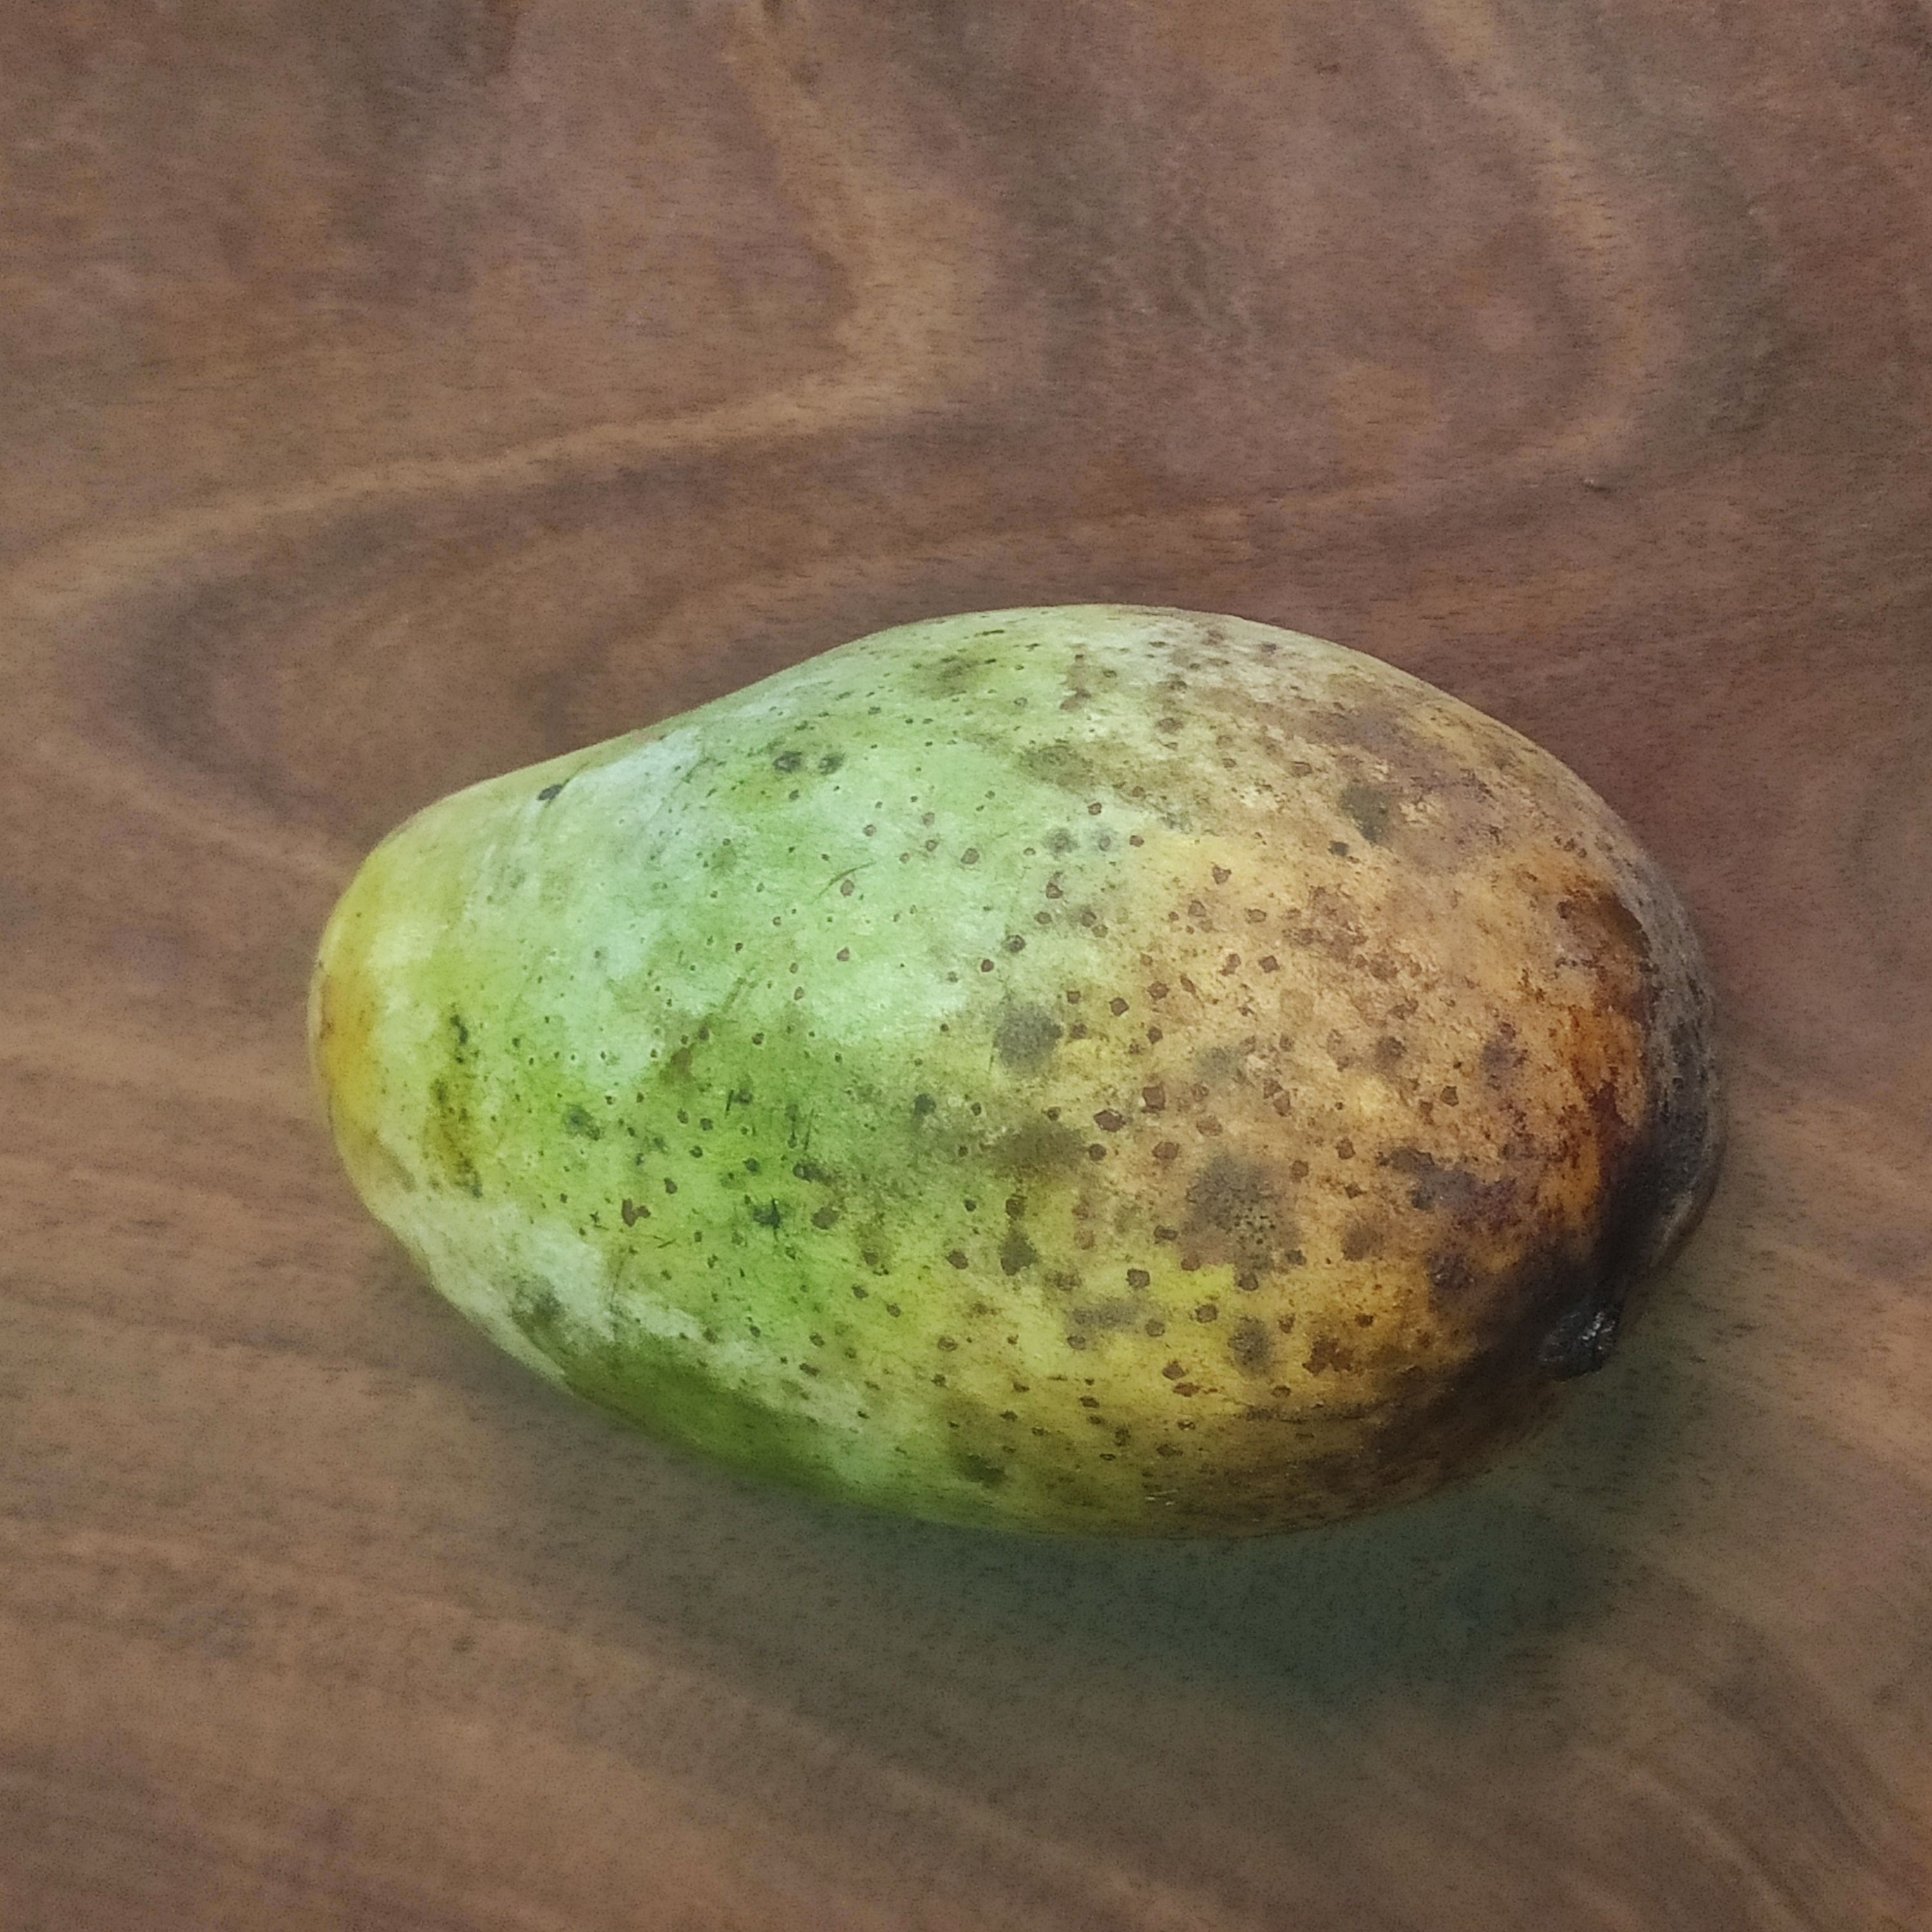
Fruit: mango
Grade: 2nd-grade